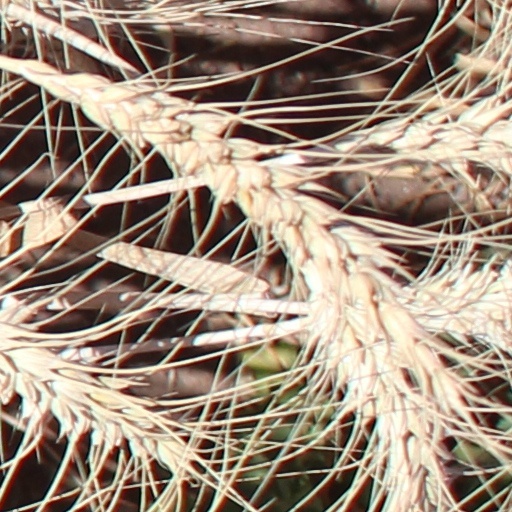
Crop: wheat